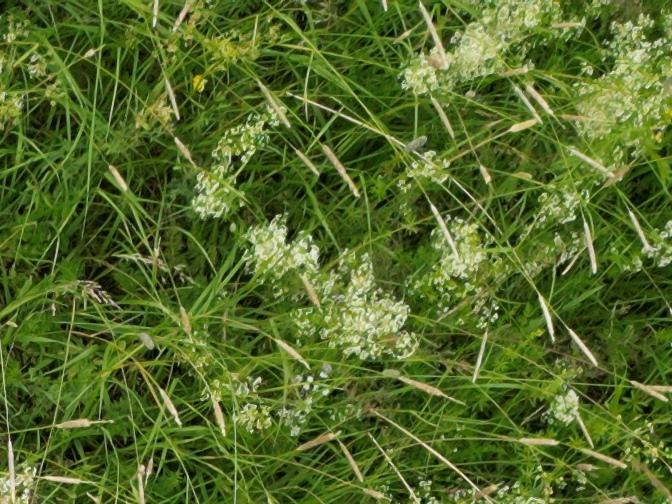
Flowers visible: yarrow flowers, yarrow flowers, yarrow flowers, yarrow flowers, yarrow flowers